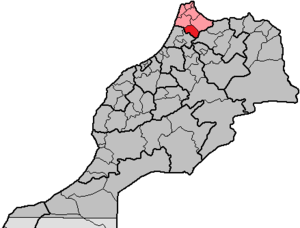
La province de Ouezzane, créée en 2009, est une subdivision à dominante rurale de la région marocaine de Tanger-Tétouan-Al Hoceïma.